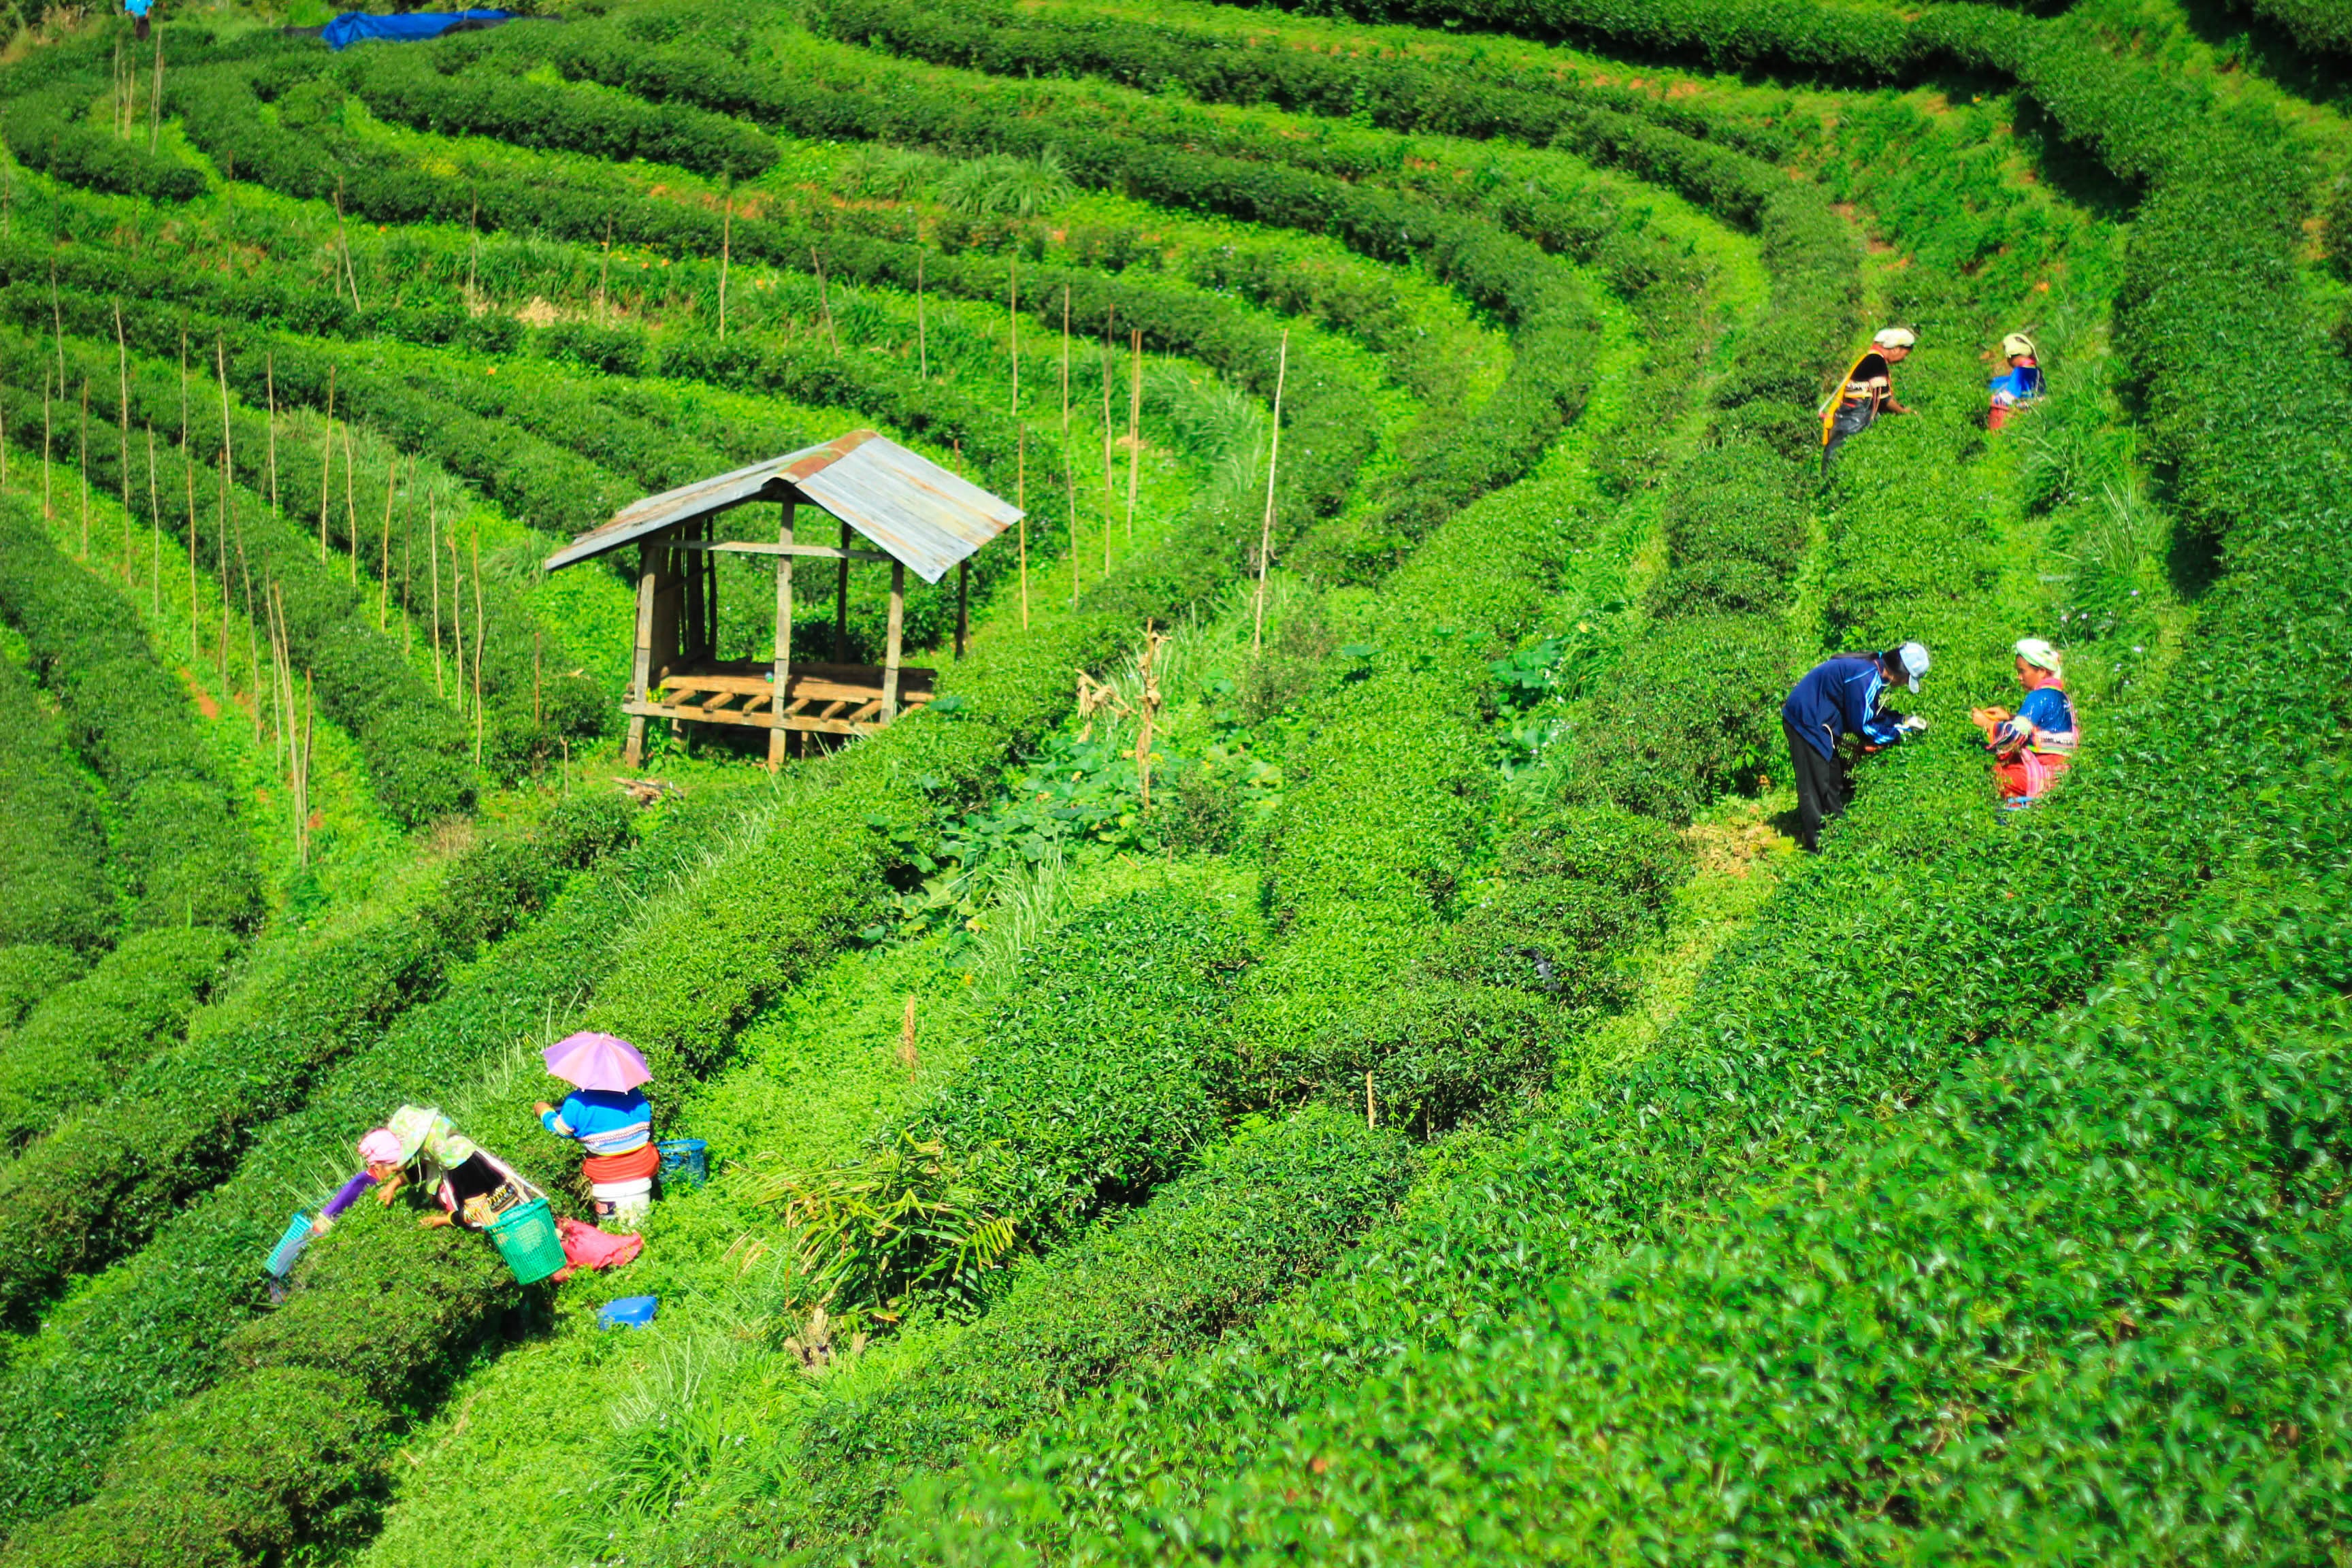
landscape, tree, nature, outdoor, field, farm, lawn, meadow, flower, green, park, soil, agriculture, garden, grassland, shrub, plantation, botanical garden, tourist attraction, parks, by nature, autumn leaves, ecosystem, pa, rural area, chiang mai thailand, paddy field, tea plantations, convert